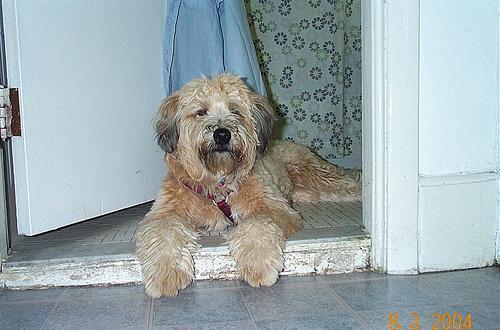
soft-coated_wheaten_terrier